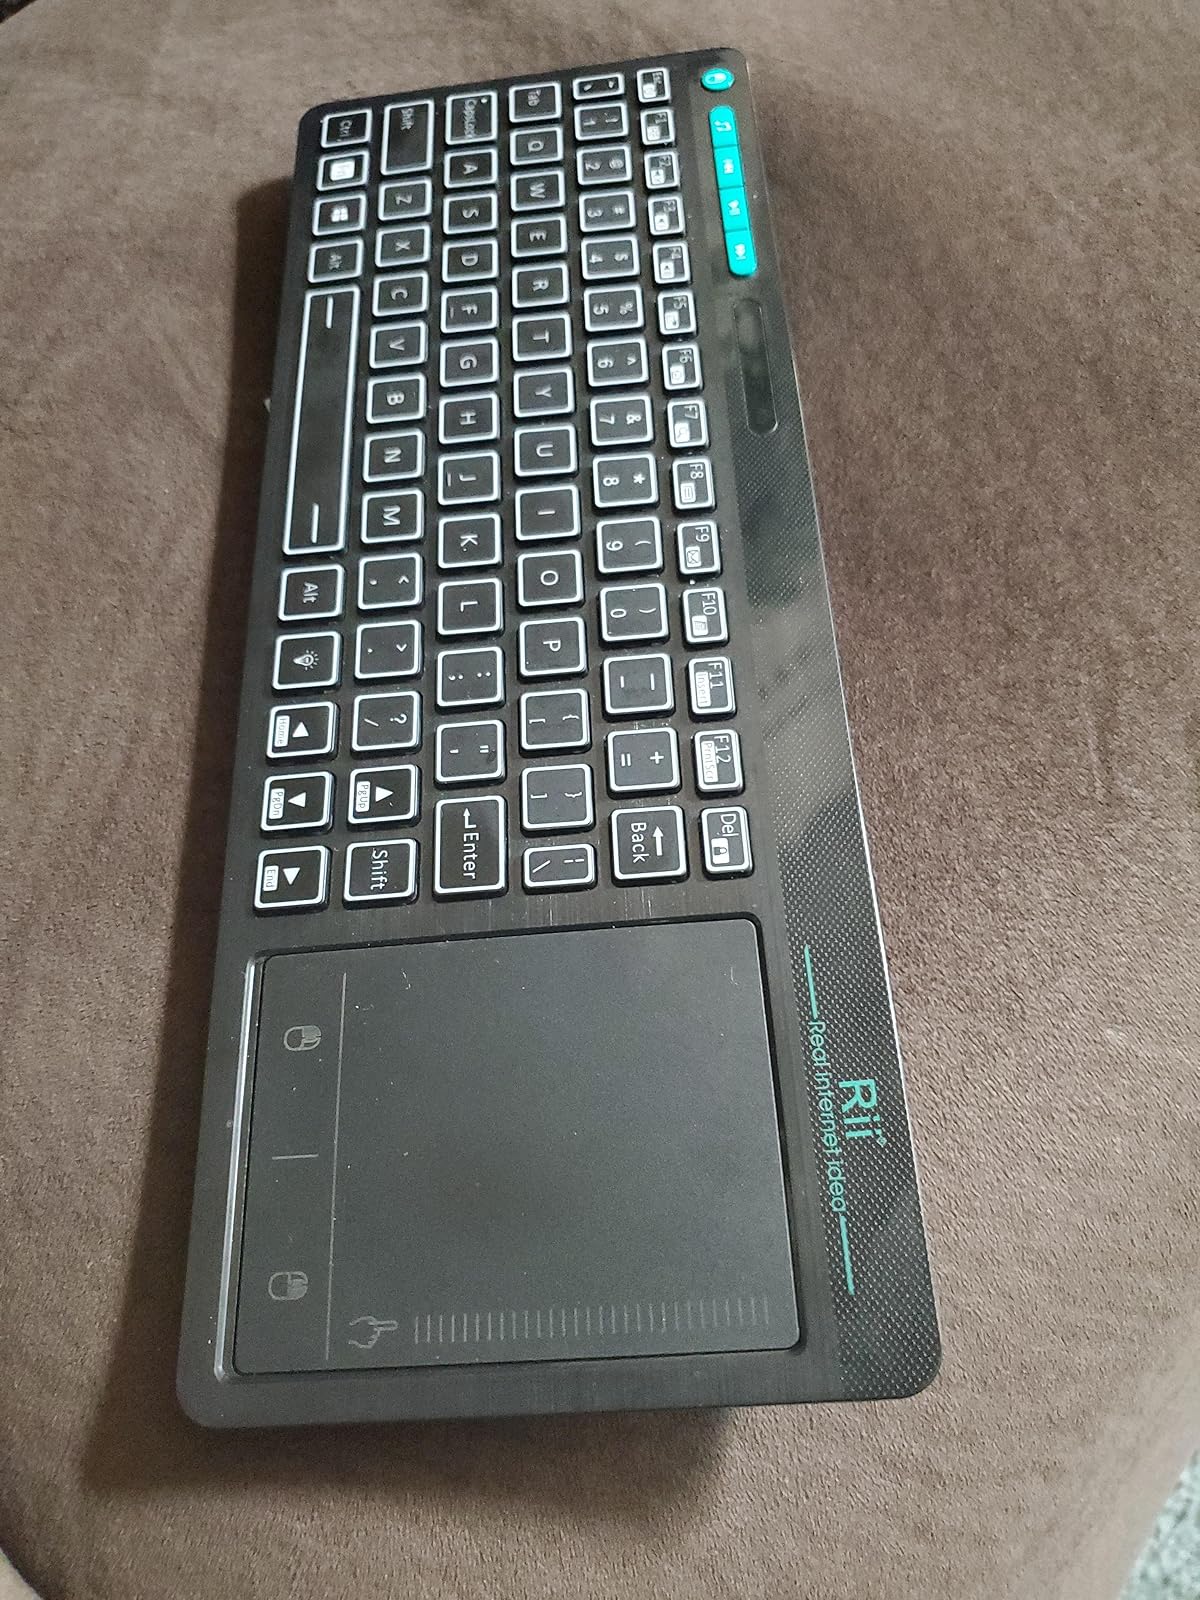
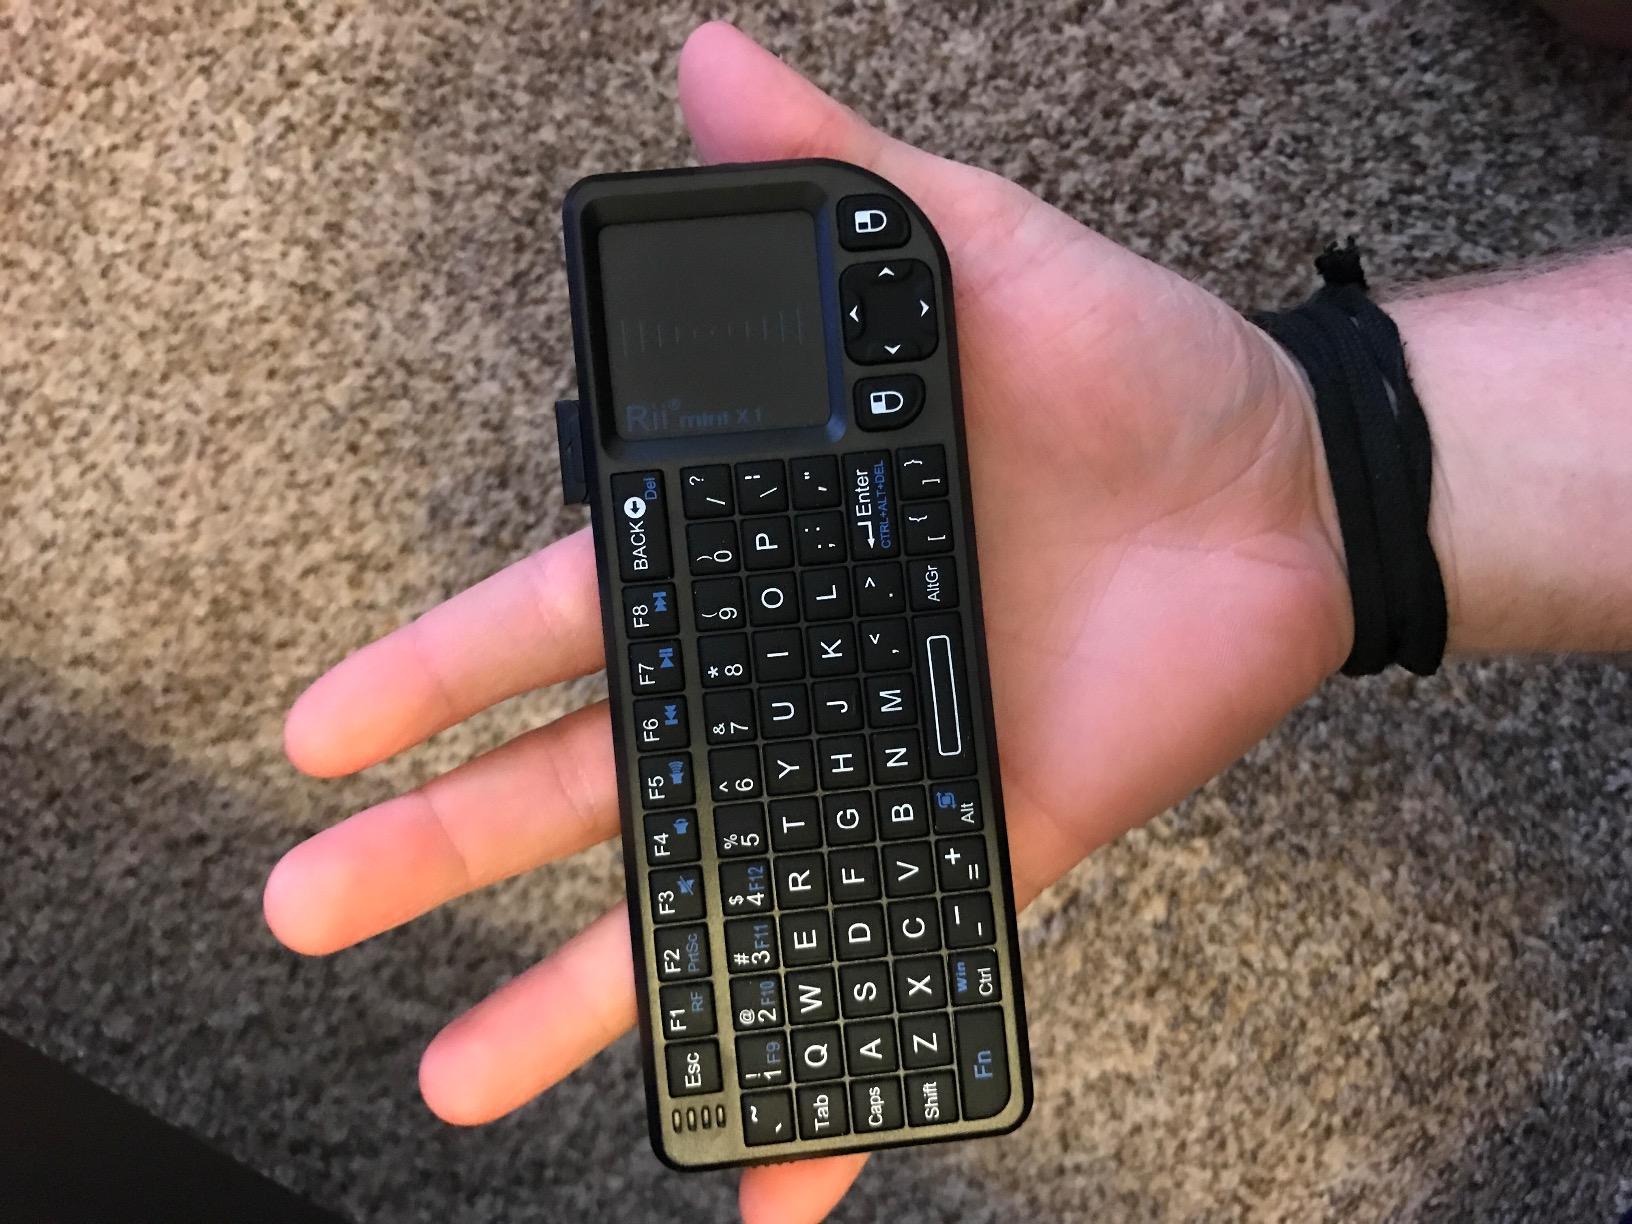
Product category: keyboard
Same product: no